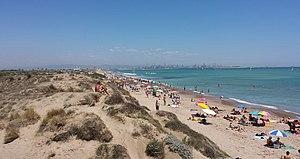
Au loi, les grues du port
Valence est une ville d'Espagne, située dans l'est du pays sur la côte méditerranéenne. Fondée en 138 av. J.-C. par le consul romain Decimus Junius Brutus Callaicus sous le nom de Valentia Edetanorum, Valence devient, au Moyen Âge, la capitale du royaume de Valence.